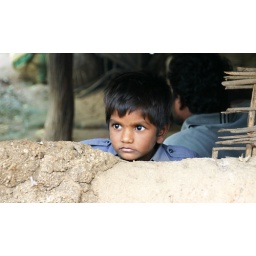
I think he is a sibling of the girl in the blue dress.